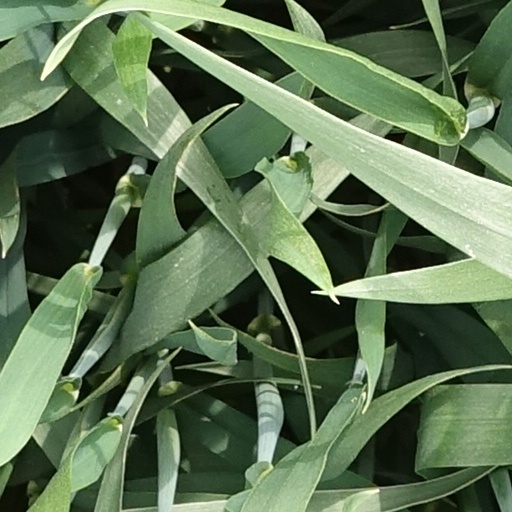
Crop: wheat